Sucker (zoology)

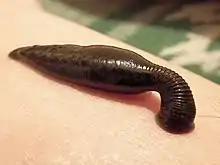
A medicinal leech with its oral sucker

Annelid worms such as leeches all have an anterior (oral) sucker formed from the first six segments of their body, which is used to connect to a host for feeding. It also releases an anaesthetic to prevent the host from feeling pain while it sucks blood. They use a combination of mucus and suction (caused by concentric muscles in those six segments) to stay attached and secrete an anti-clotting enzyme, hirudin, into the host's blood stream. The medicinal leech ("Hirudo medicinalis") has two suckers, one at each end, called the anterior and posterior sucker. The posterior is mainly used for leverage while the anterior sucker, consisting of the jaw and teeth, is where the feeding takes place. During locomotion directional movement of the body is done by successive attachment and detachment of the oral sucker and the acetabulum.